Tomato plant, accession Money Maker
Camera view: bottom (45 deg); turntable rotation: 240 degrees
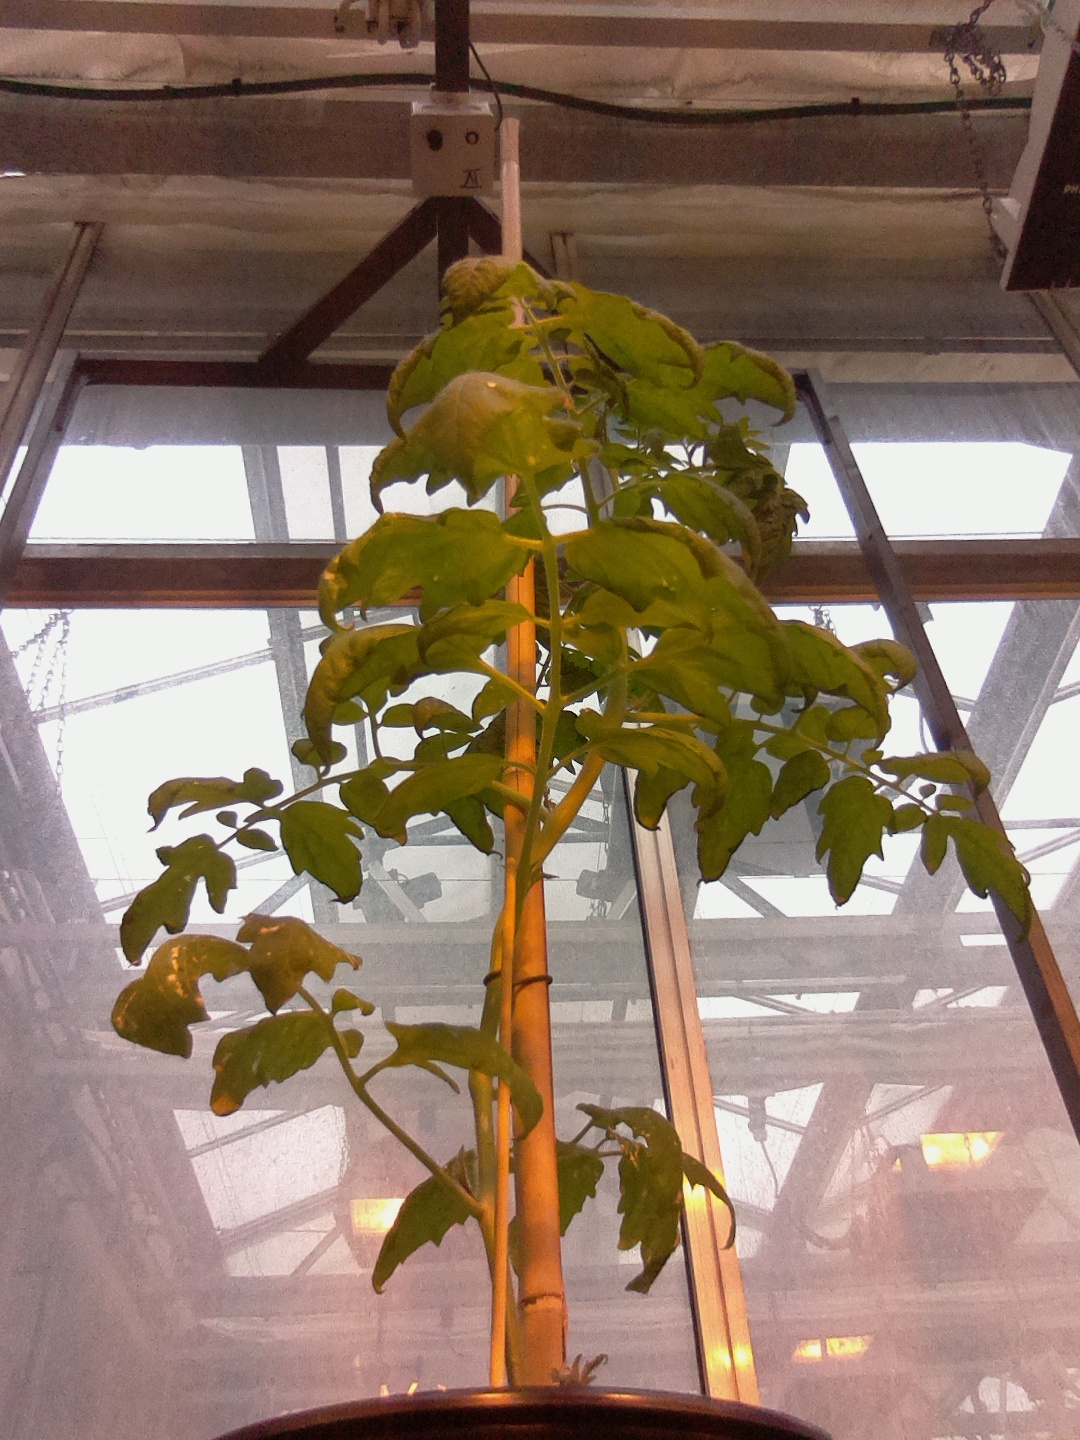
BBCH growth stage 20: First Side shoot start formed